Burrell Heights Apartments

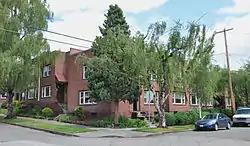
The Burrell Heights Apartments in 2011

The Burrell Heights Apartments is a building complex in southeast Portland, Oregon listed on the National Register of Historic Places.